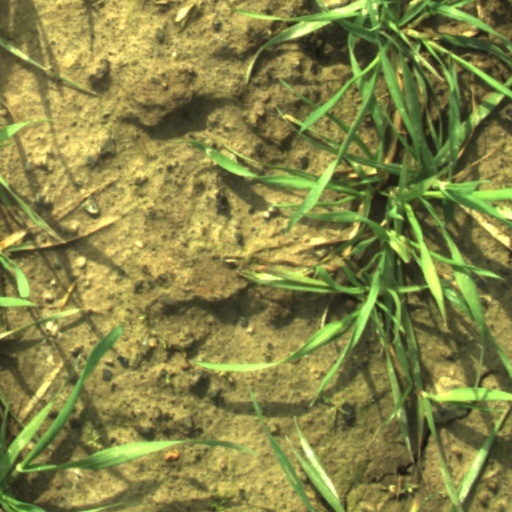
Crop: wheat